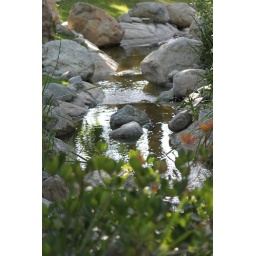
Ducks in front of new place in lake forest ca